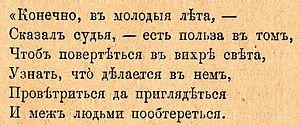
Extrait d'une version russe de Pan Tadeusz, d'Adam Mickiewicz, en orthographe russe antérieure à la réforme orthographique de 1917 (Saint-Petersbourg, 1902). Polski: Fragment przekładu Pana Tadeusza w języku rosyjskim, w ortografii sprzed 1917 r.
L’alphabet russe est une variante de l’alphabet cyrillique, qui en possède d’autres. Celui-ci fut introduit dans la principauté de Kiev au temps de sa conversion au christianisme vers 988, chiffre traditionnel qui est peut-être légèrement postérieur à ce que laissent penser certains faits d’archéologie.
Le jatʹ ou ïat est une ancienne lettre de l'alphabet cyrillique et, sous un autre tracé, de l'alphabet glagolitique ; elle n'est plus utilisée que dans la langue d'église. Sa translittération standard est ě. En vieux slave, elle indiquait probablement une voyelle antérieure ouverte et longue, représentée en alphabet phonétique international par [æː], voire la diphtongue [ieː].